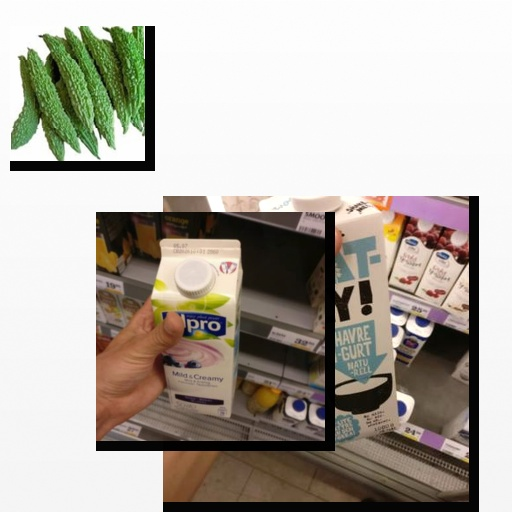
Food items: bitter_gourd, blueberry_soy_yogurt, oat_yogurt